Gwendolyn Spencer

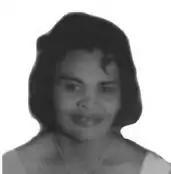

Gwendolyn Spencer, OD (26 October 1916 – 20 August 2015) was a nurse and midwife, who co-founded the Jamaican Midwives' Association. An advocate for professionalism, she was instrumental in developing training programs for midwives and establishing a professional pay grade from the government for their services. She received the Order of Distinction for her contributions to healthcare in the country.